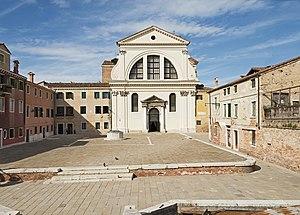
Le Campo San Trovaso est une place de Venise, dans le sestiere de Dorsoduro, contrada San Trovaso.
Un campo est, à Venise, un espace ouvert entouré de bâtiments.
L'église San Trovaso est une église catholique de Venise, située dans le sestiere de Dorsoduro. San Trovaso est la contraction vénitienne pour Saint Gervais et saint Protais. Elle est située sur le Campo San Trovaso et a donné son nom au rio qui la borde sur son flanc Est.